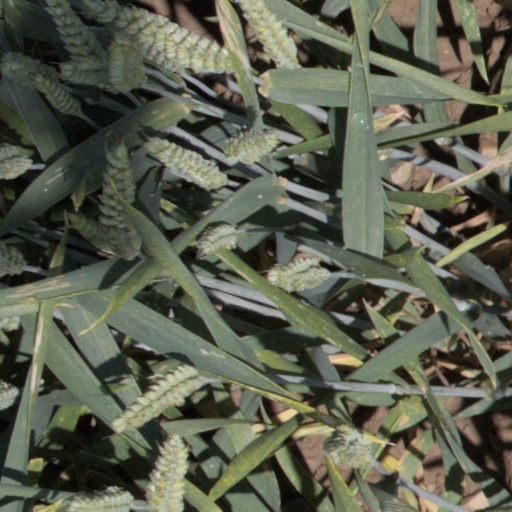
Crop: wheat